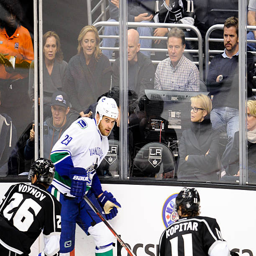
actor attends a hockey game .